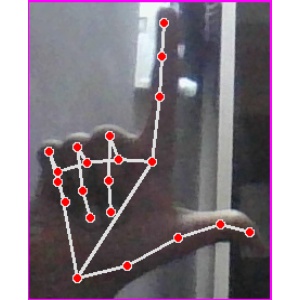
अक्षर: ल